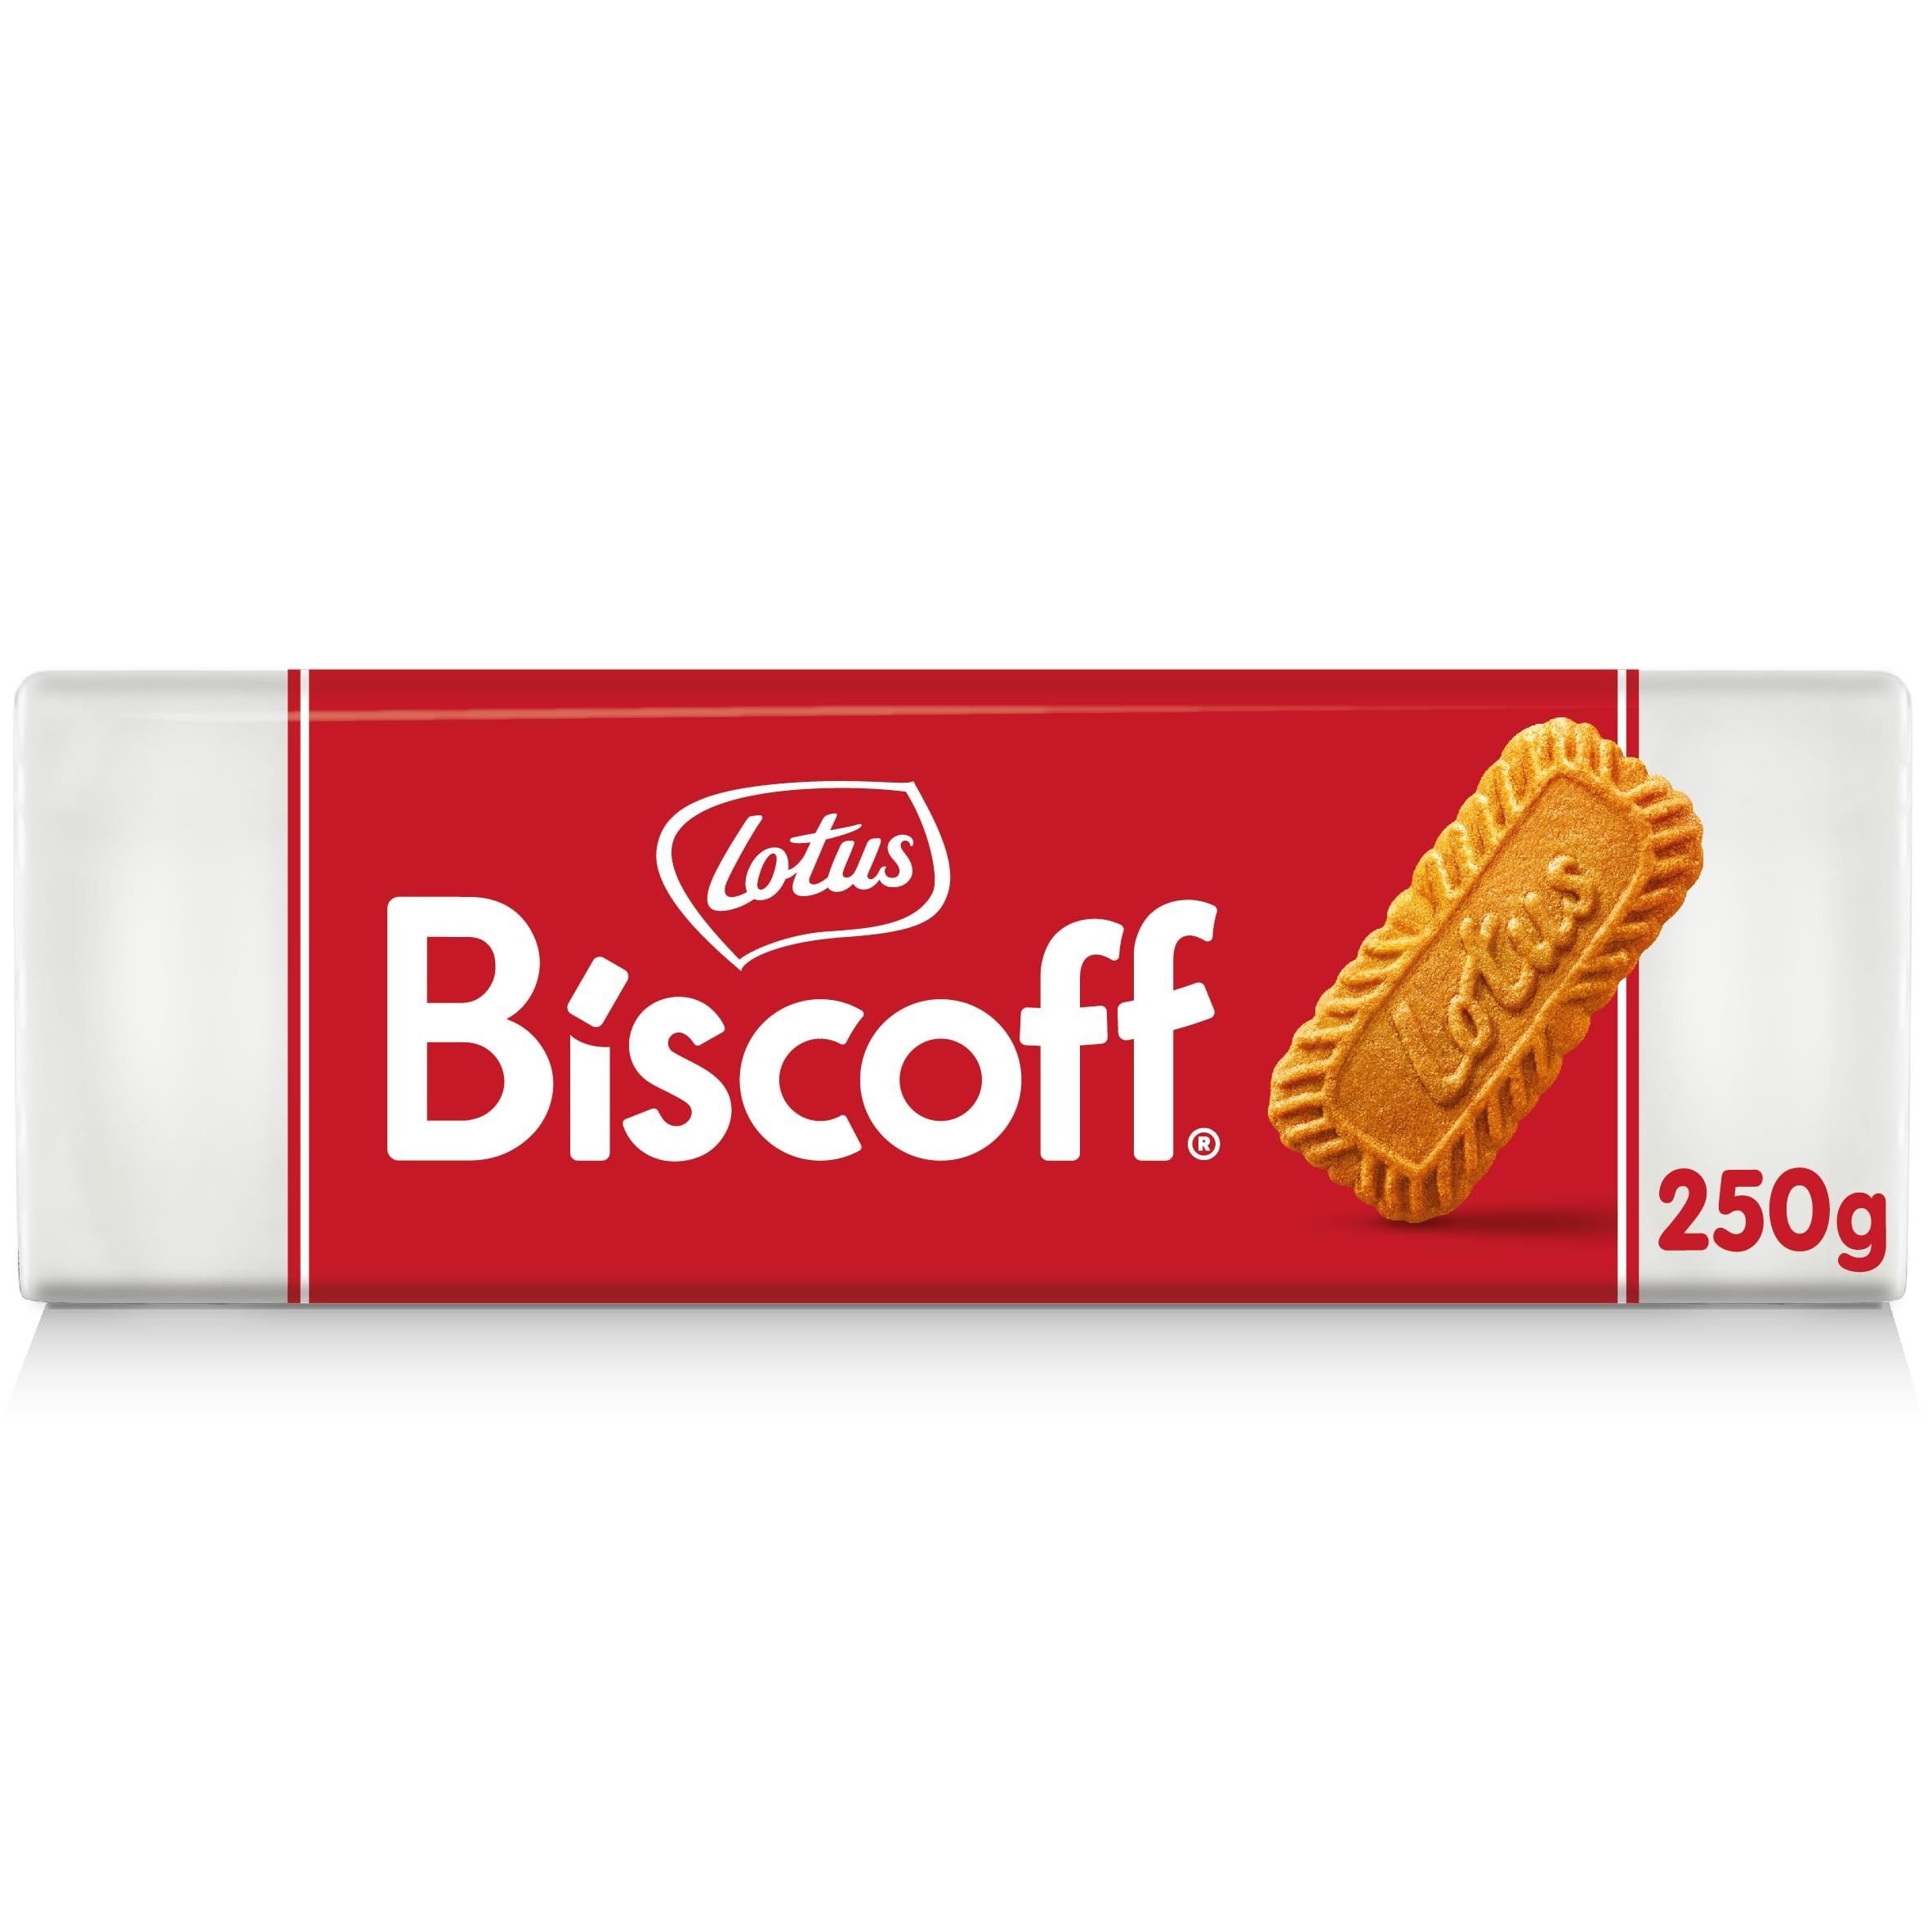
Item Name: Lotus Biscoff Cookies, 8.8 oz
Value: 8.8
Unit: oz

Price: 3.49